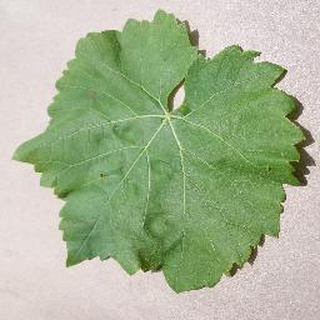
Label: healthy_grape